Khmelnytskyi

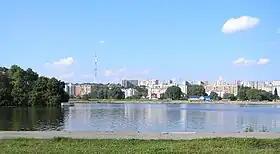
Khmelnytskyi's riverside skyline on the Southern Bug, early 2010s.

Khmelnytskyi is the regional center of the Khmelnytskyi region which is located in the western part of Ukraine in the middle of Podillia, its total area makes up . Khmelnytskyi has a favorable geographical position.